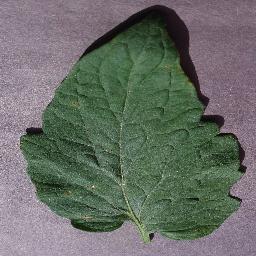
Label: Tomato___Target_Spot